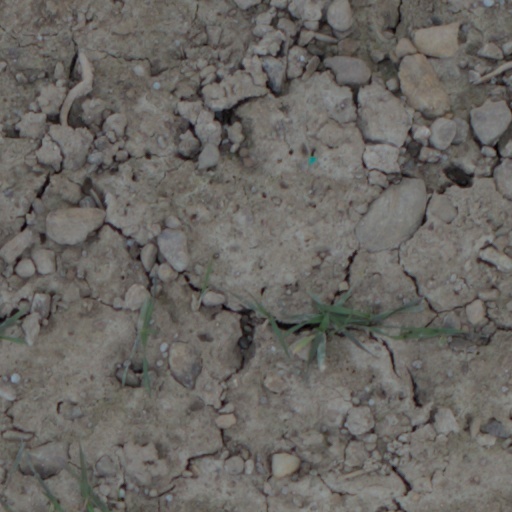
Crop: wheat